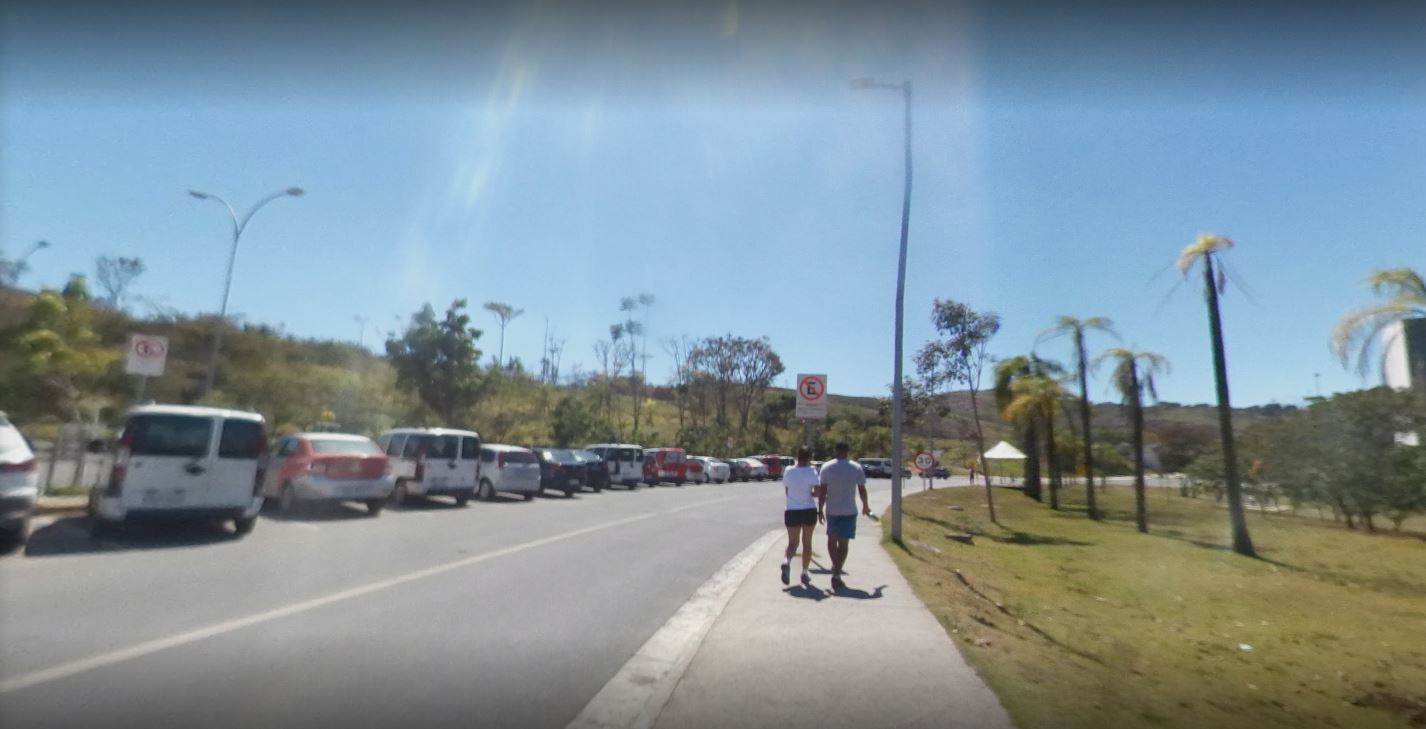
Fire: no
Smoke: no